Culture of the Netherlands

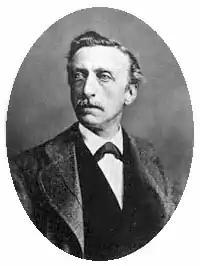
Eduard Douwes Dekker, also known as Multatuli

During the 20th century Dutch architects played a leading role in the development of modern architecture. Out of the early 20th century rationalist architecture of Berlage, architect of the Beurs van Berlage, three separate groups developed during the 1920s, each with their own view on which direction modern architecture should take. Expressionist architects like M. de Klerk and P.J. Kramer in Amsterdam ("See Amsterdam School"). Functionalist architects ("Nieuwe Zakelijkheid" or "Nieuwe Bouwen") like Mart Stam, L. C. van der Vlugt, Willem Marinus Dudok and Johannes Duiker had good ties with the international modernist group CIAM. A third group came out of the De Stijl movement, among them J. J. P. Oud and Gerrit Rietveld. Both architects later built in a functionalist style. During the 1950s and 1960s a new generation of architects like Aldo van Eyck, J.B. Bakema and Herman Hertzberger, known as the ‘Forum generation’ (named after a magazine titled "Forum") formed a connection with international groups like Team 10. From the '80s to the present Rem Koolhaas and his Office for Metropolitan Architecture (OMA) became one of the leading world architects. With him, formed a new generation of Dutch architects working in a modernist tradition.